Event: Nepal Earthquake
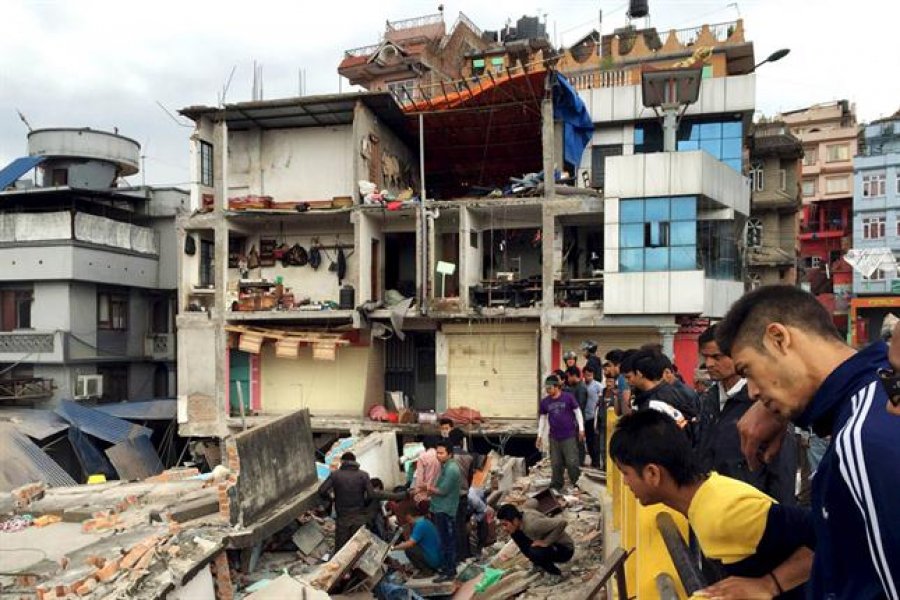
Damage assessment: damage